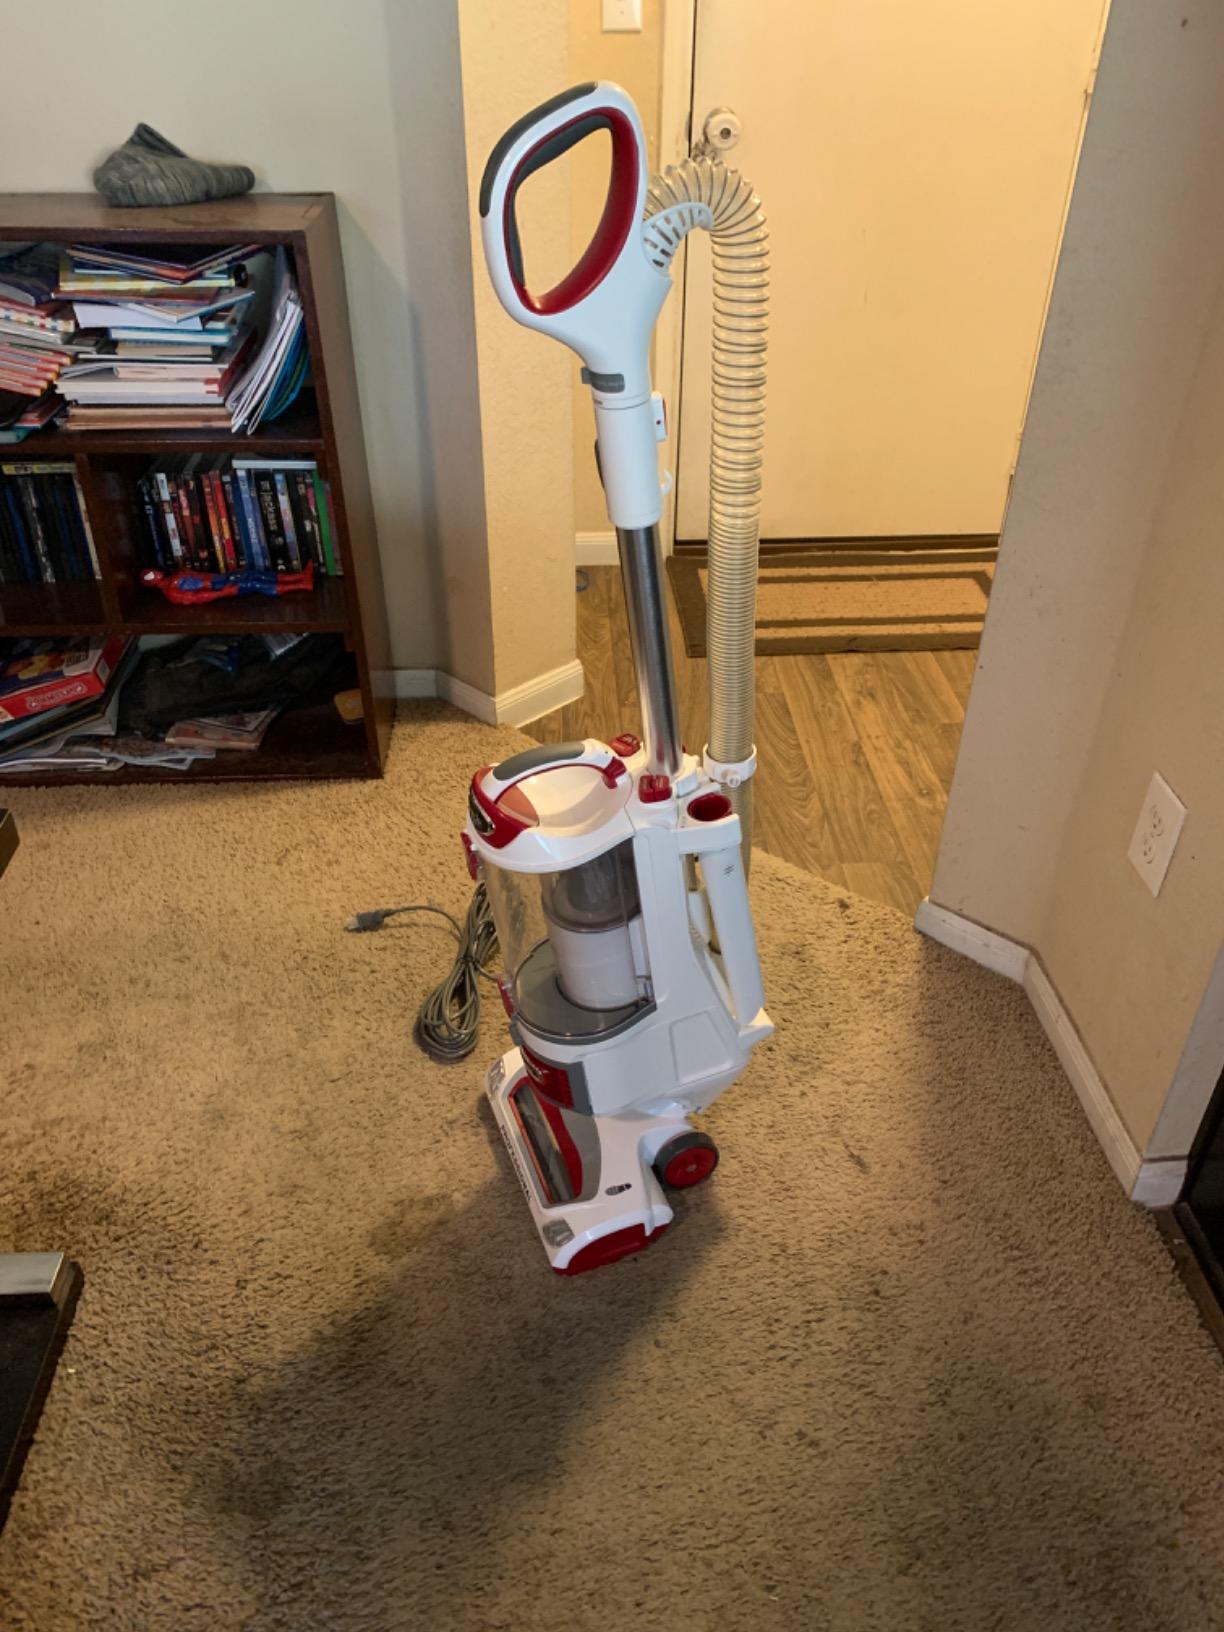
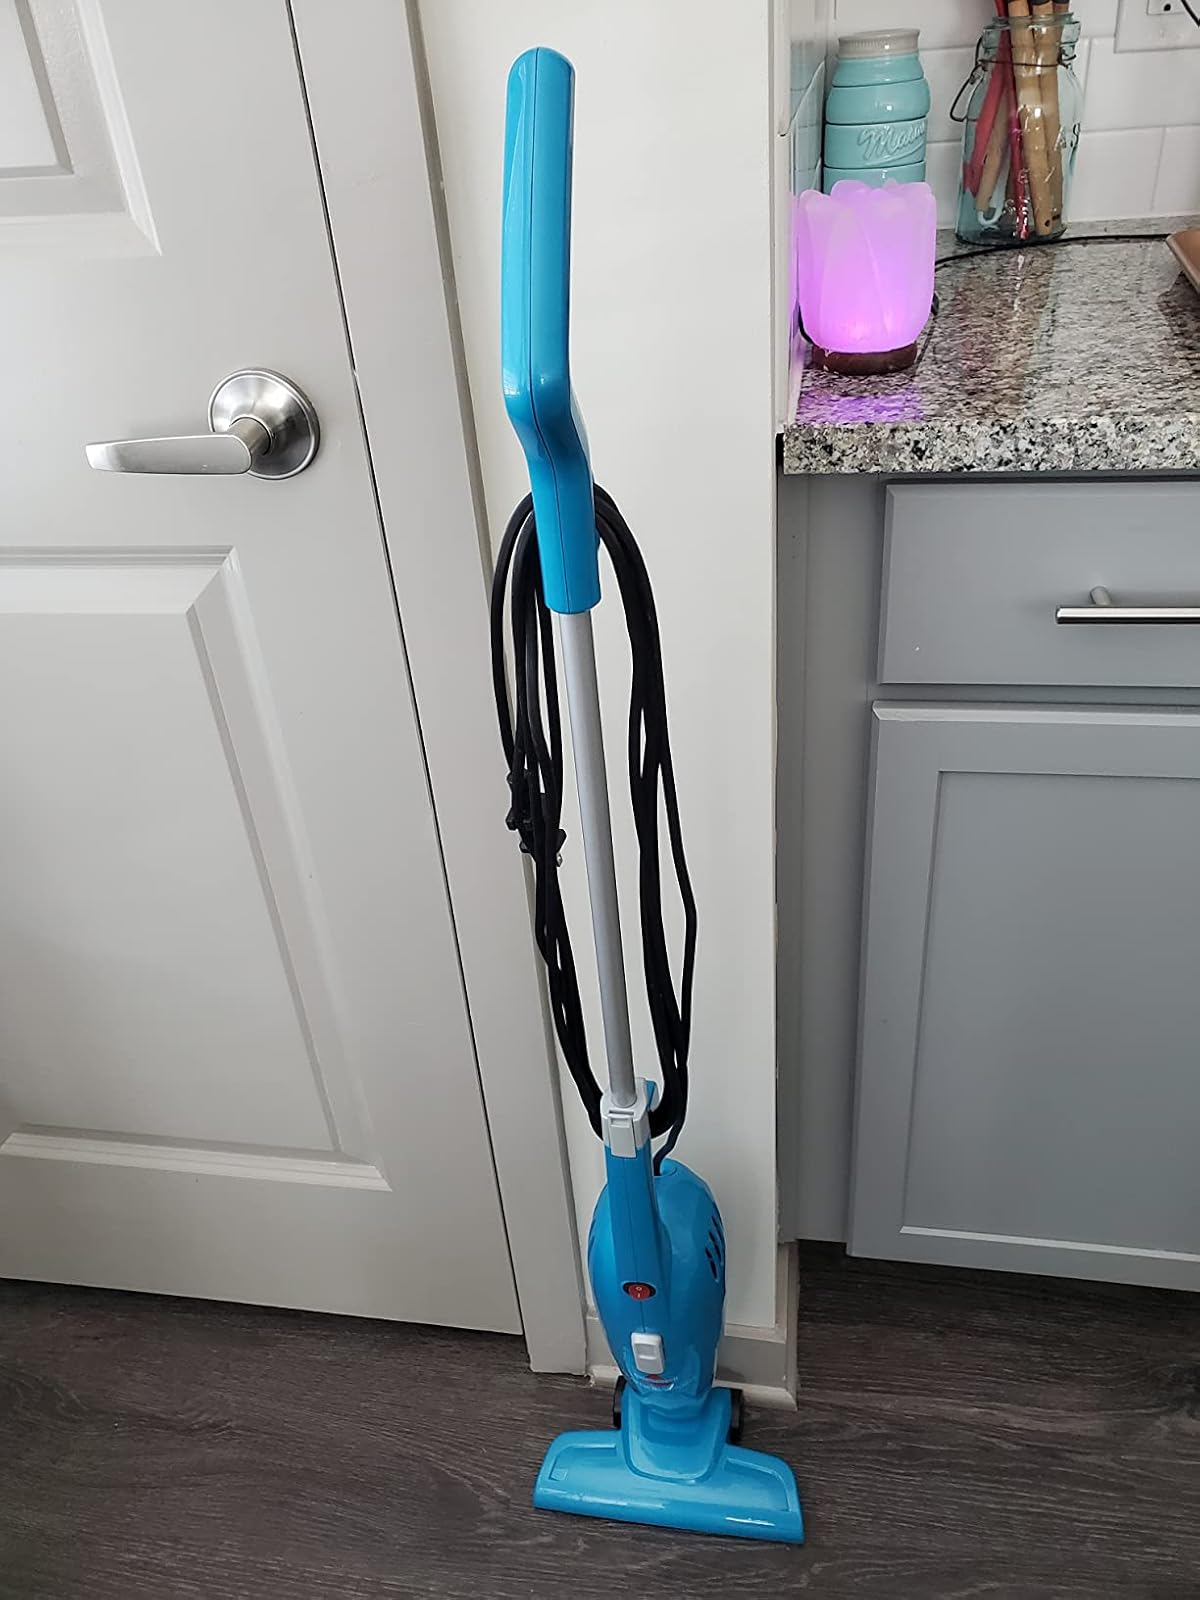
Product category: items_vacuum
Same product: no